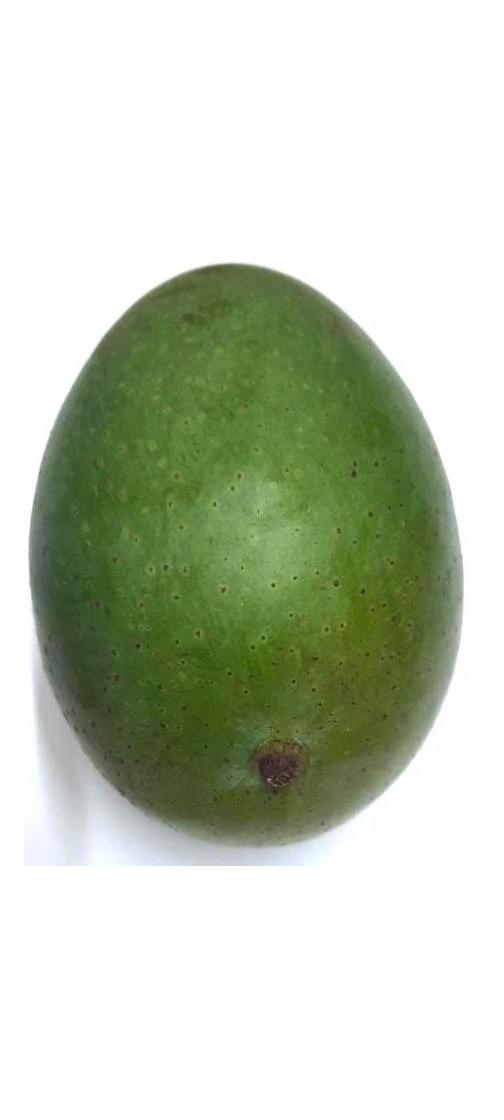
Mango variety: Ashshina Zhinuk